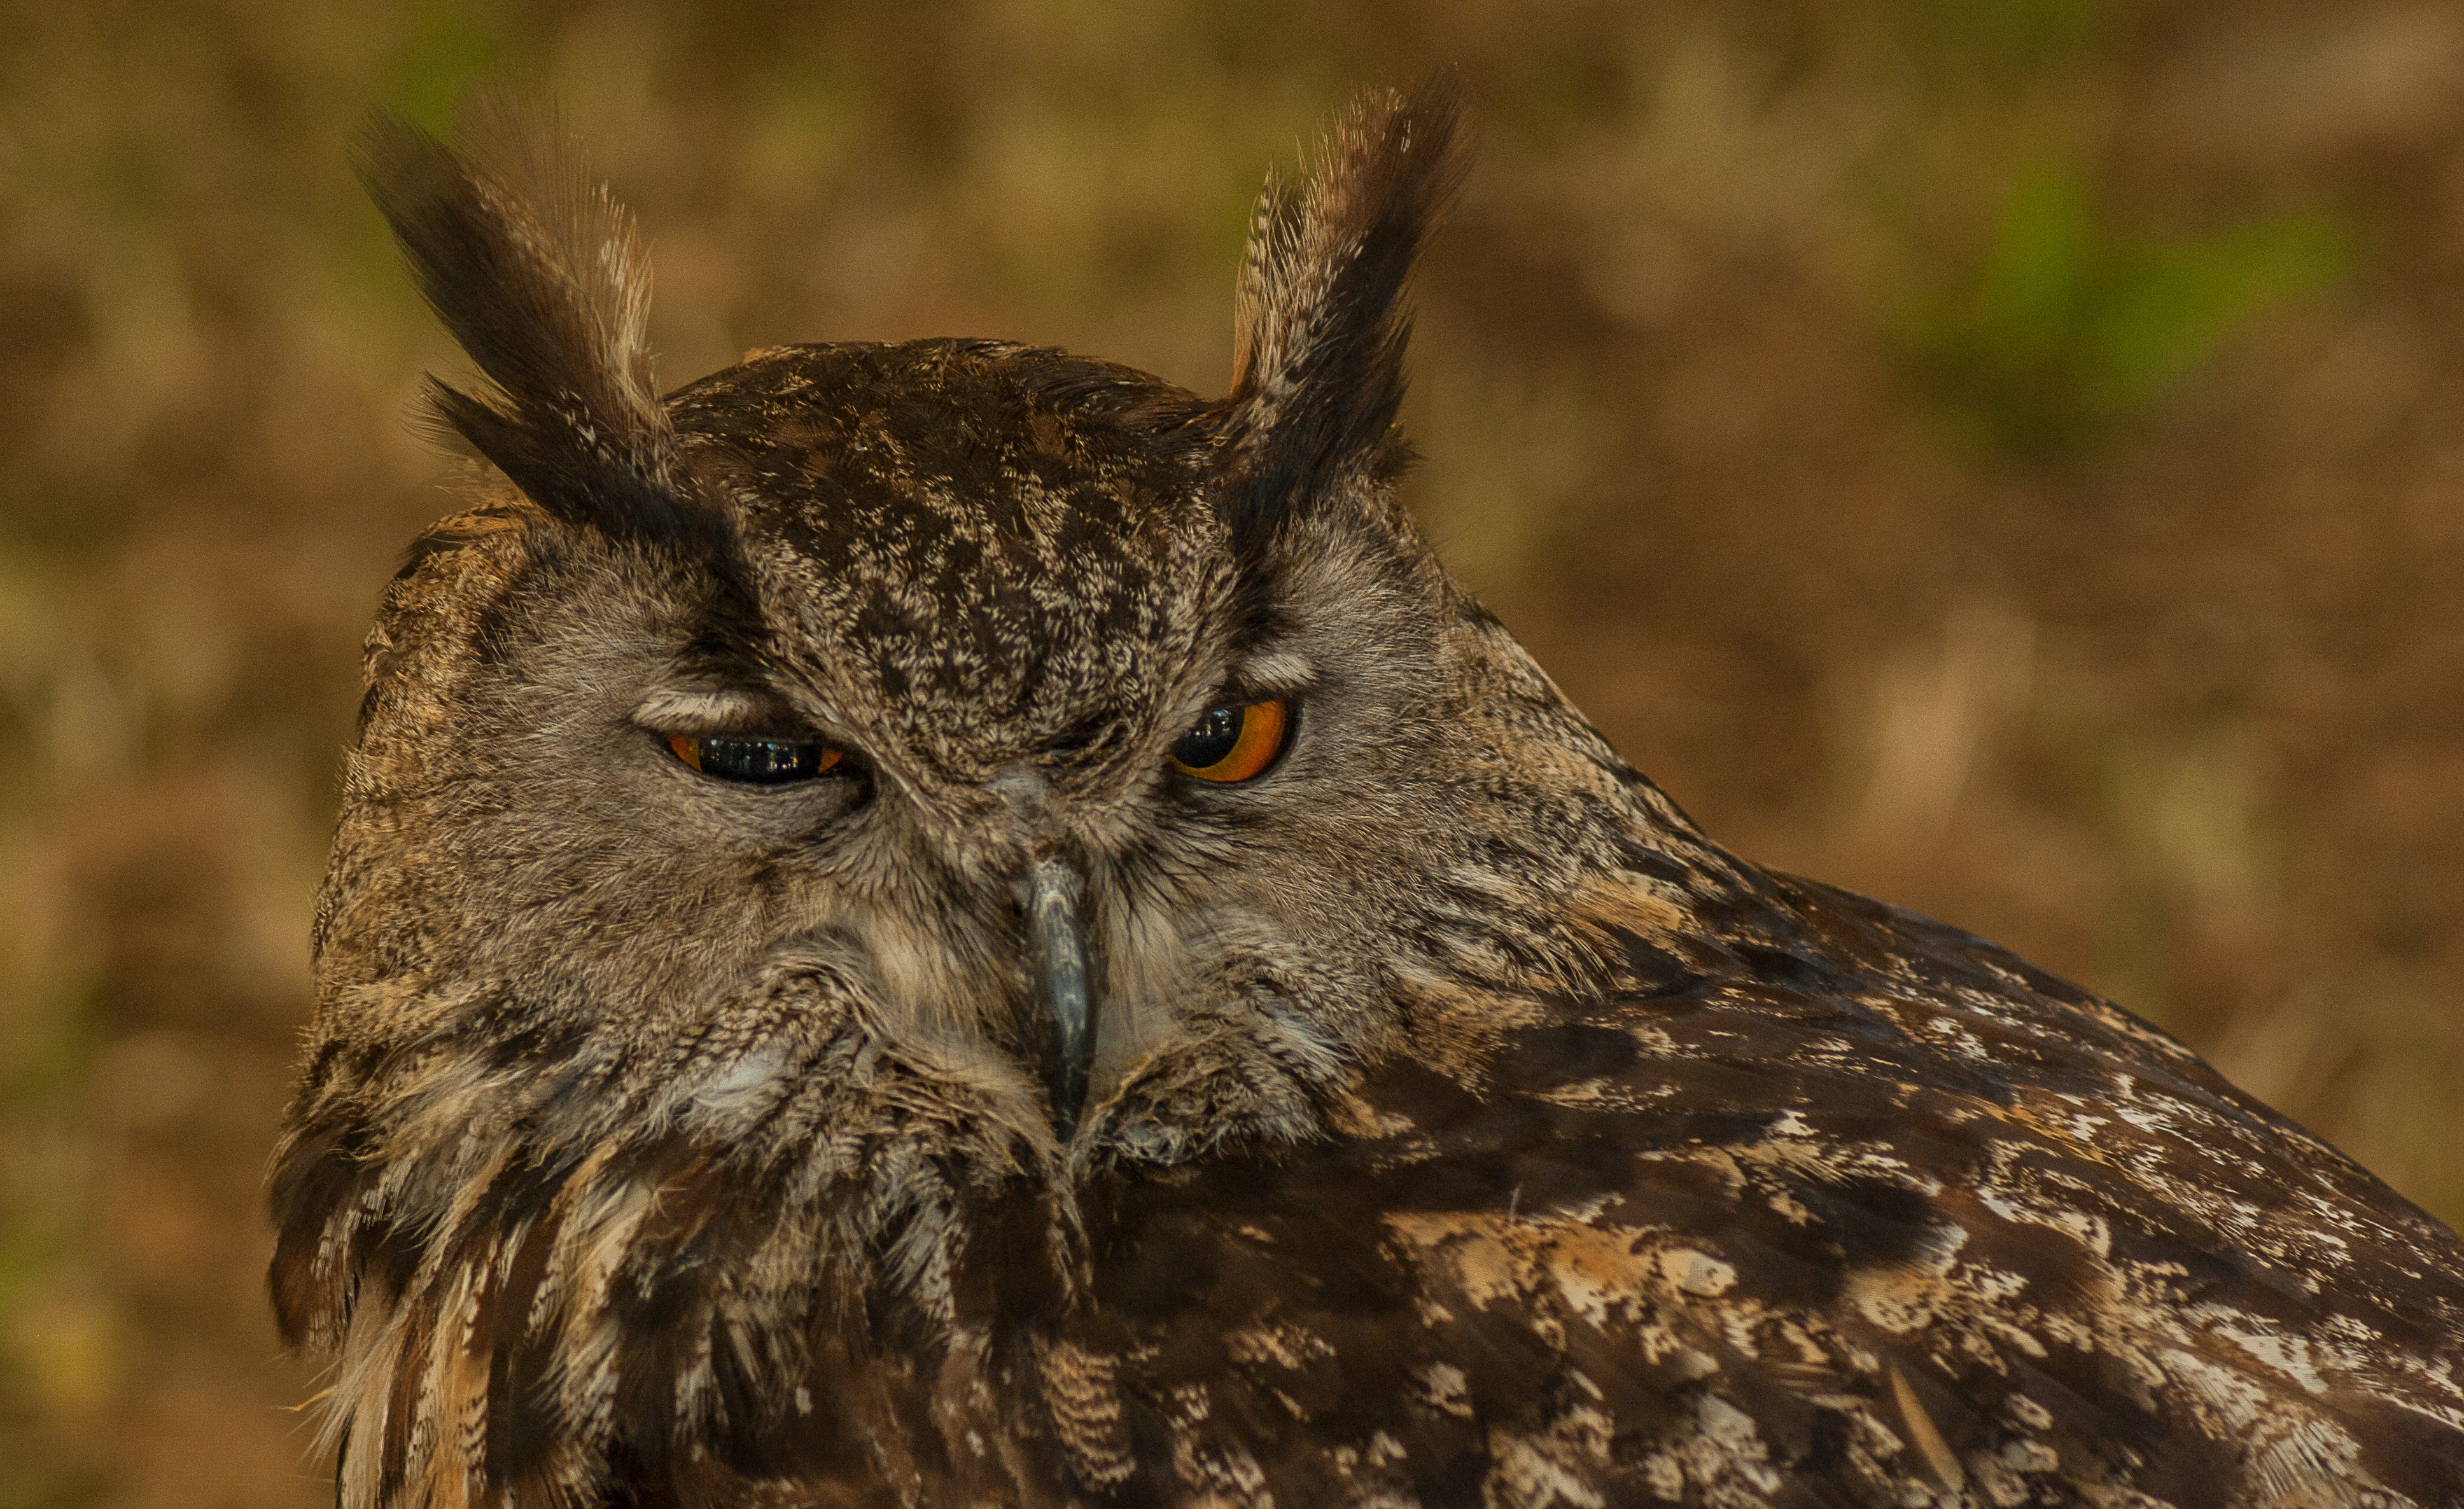
bird, wing, wildlife, beak, owl, fauna, raptor, bird of prey, vertebrate, grand duke